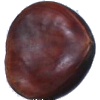
Label: chestnut